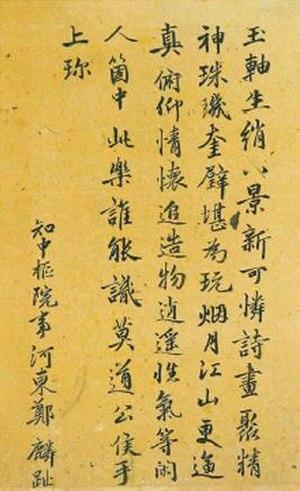
Jeong Inji est un homme politique, un philosophe néoconfucianiste, un linguiste, un écrivain, et un poète coréen de la dynastie de Joseon. Pendant le règne de Sejong, il a été vice-ministre de l'éducation. Son nom de plume est Hakyeokjae, son nom de courtoisie Baekjeo.